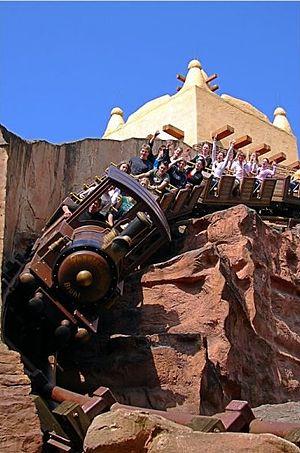
Colorado Adventure est un parcours de montagnes russes de type train de la mine construit par Vekoma pour le parc d'attractions allemand Phantasialand.